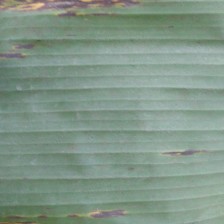
Label: sigatoka